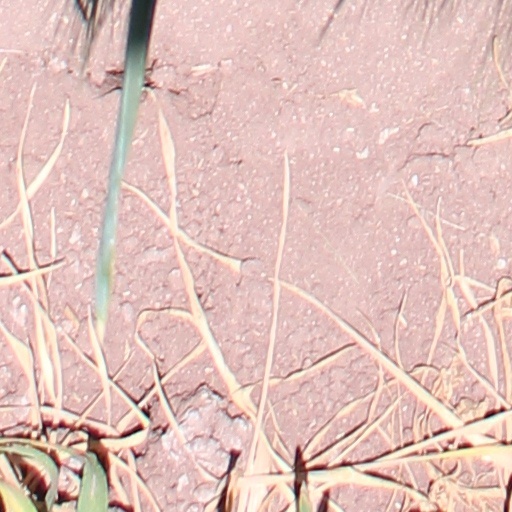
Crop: wheat